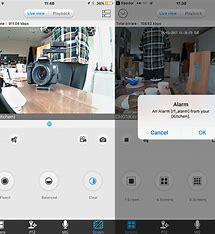
Brand: Keen
Model: 100